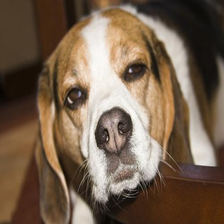
Species: dog
Breed: beagle